Burdock, South Dakota

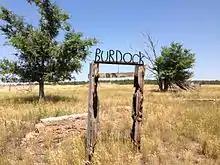
Sign marking Burdock, South Dakota

Uranium was found in the area in 1952. It was first produced as early as 1954 by a local group known as Triangle Mining Co., a subsidiary of Edgemont Mining Co. Production consisted of a single, shallow open pit. Triangle Mining also drove an adit from both sides of an exposed ridge to mine a narrow orebody. In about 1960 Susquehanna Western Corp discovered shallow resources sufficient to warrant open pit mining in five or six pits less than 100' deep. Production is estimated to have been approximately 200,000 lbs of uranium oxide. In early 2012, Powertech (USA) Inc. (now called Azarga Uranium Corp.) submitted a proposal to the U.S. Bureau of Land Management to begin mining again.